Consolidated Engineering Corporation

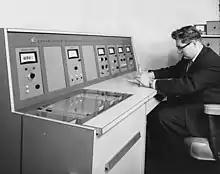
Physicist Ferdinand Zegel operates a Model 21-130 mass spectrometer made by Consolidated Electrodynamics Corporation, April 1961

In the mid-1950s, CEC had split off a subsidiary, Consolidated Systems Corporation, to produce custom instruments and systems. Lawrence G. Hall carried CEC mass spectrometer know-how to CSC and led their team to put the first mass spectrometer in space on a National Aeronautics and Space Administration upper atmosphere research satellite, Explorer 17, in 1963. Nine more satellites and the Pioneer Venus spacecraft carried CSC magnetic sector and quadrupole mass spectrometer analyzers built for NASA's Goddard Space Flight Center.